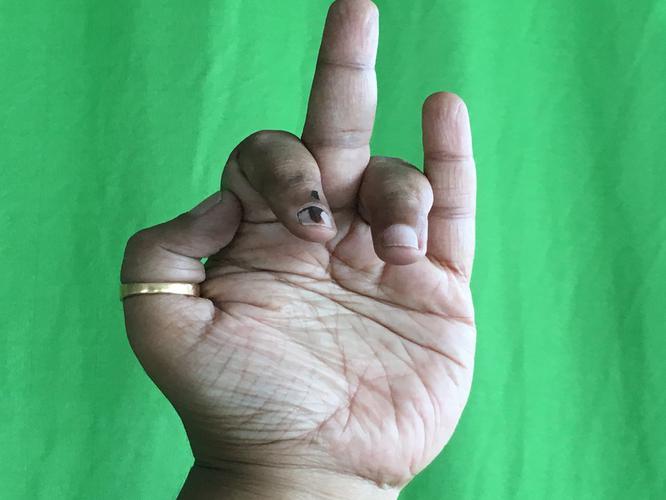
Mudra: Shukatundam
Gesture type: single_hand